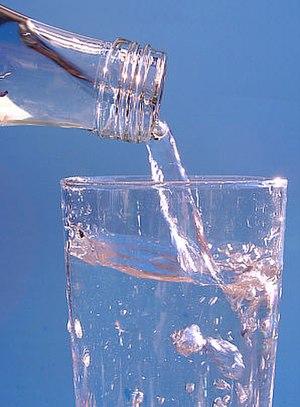
Eau minérale légèrement gazeuse Italiano: Acqua minerale Česky: Minerální voda Slovenčina: Minerálná voda Suomi: Mineraalivettä